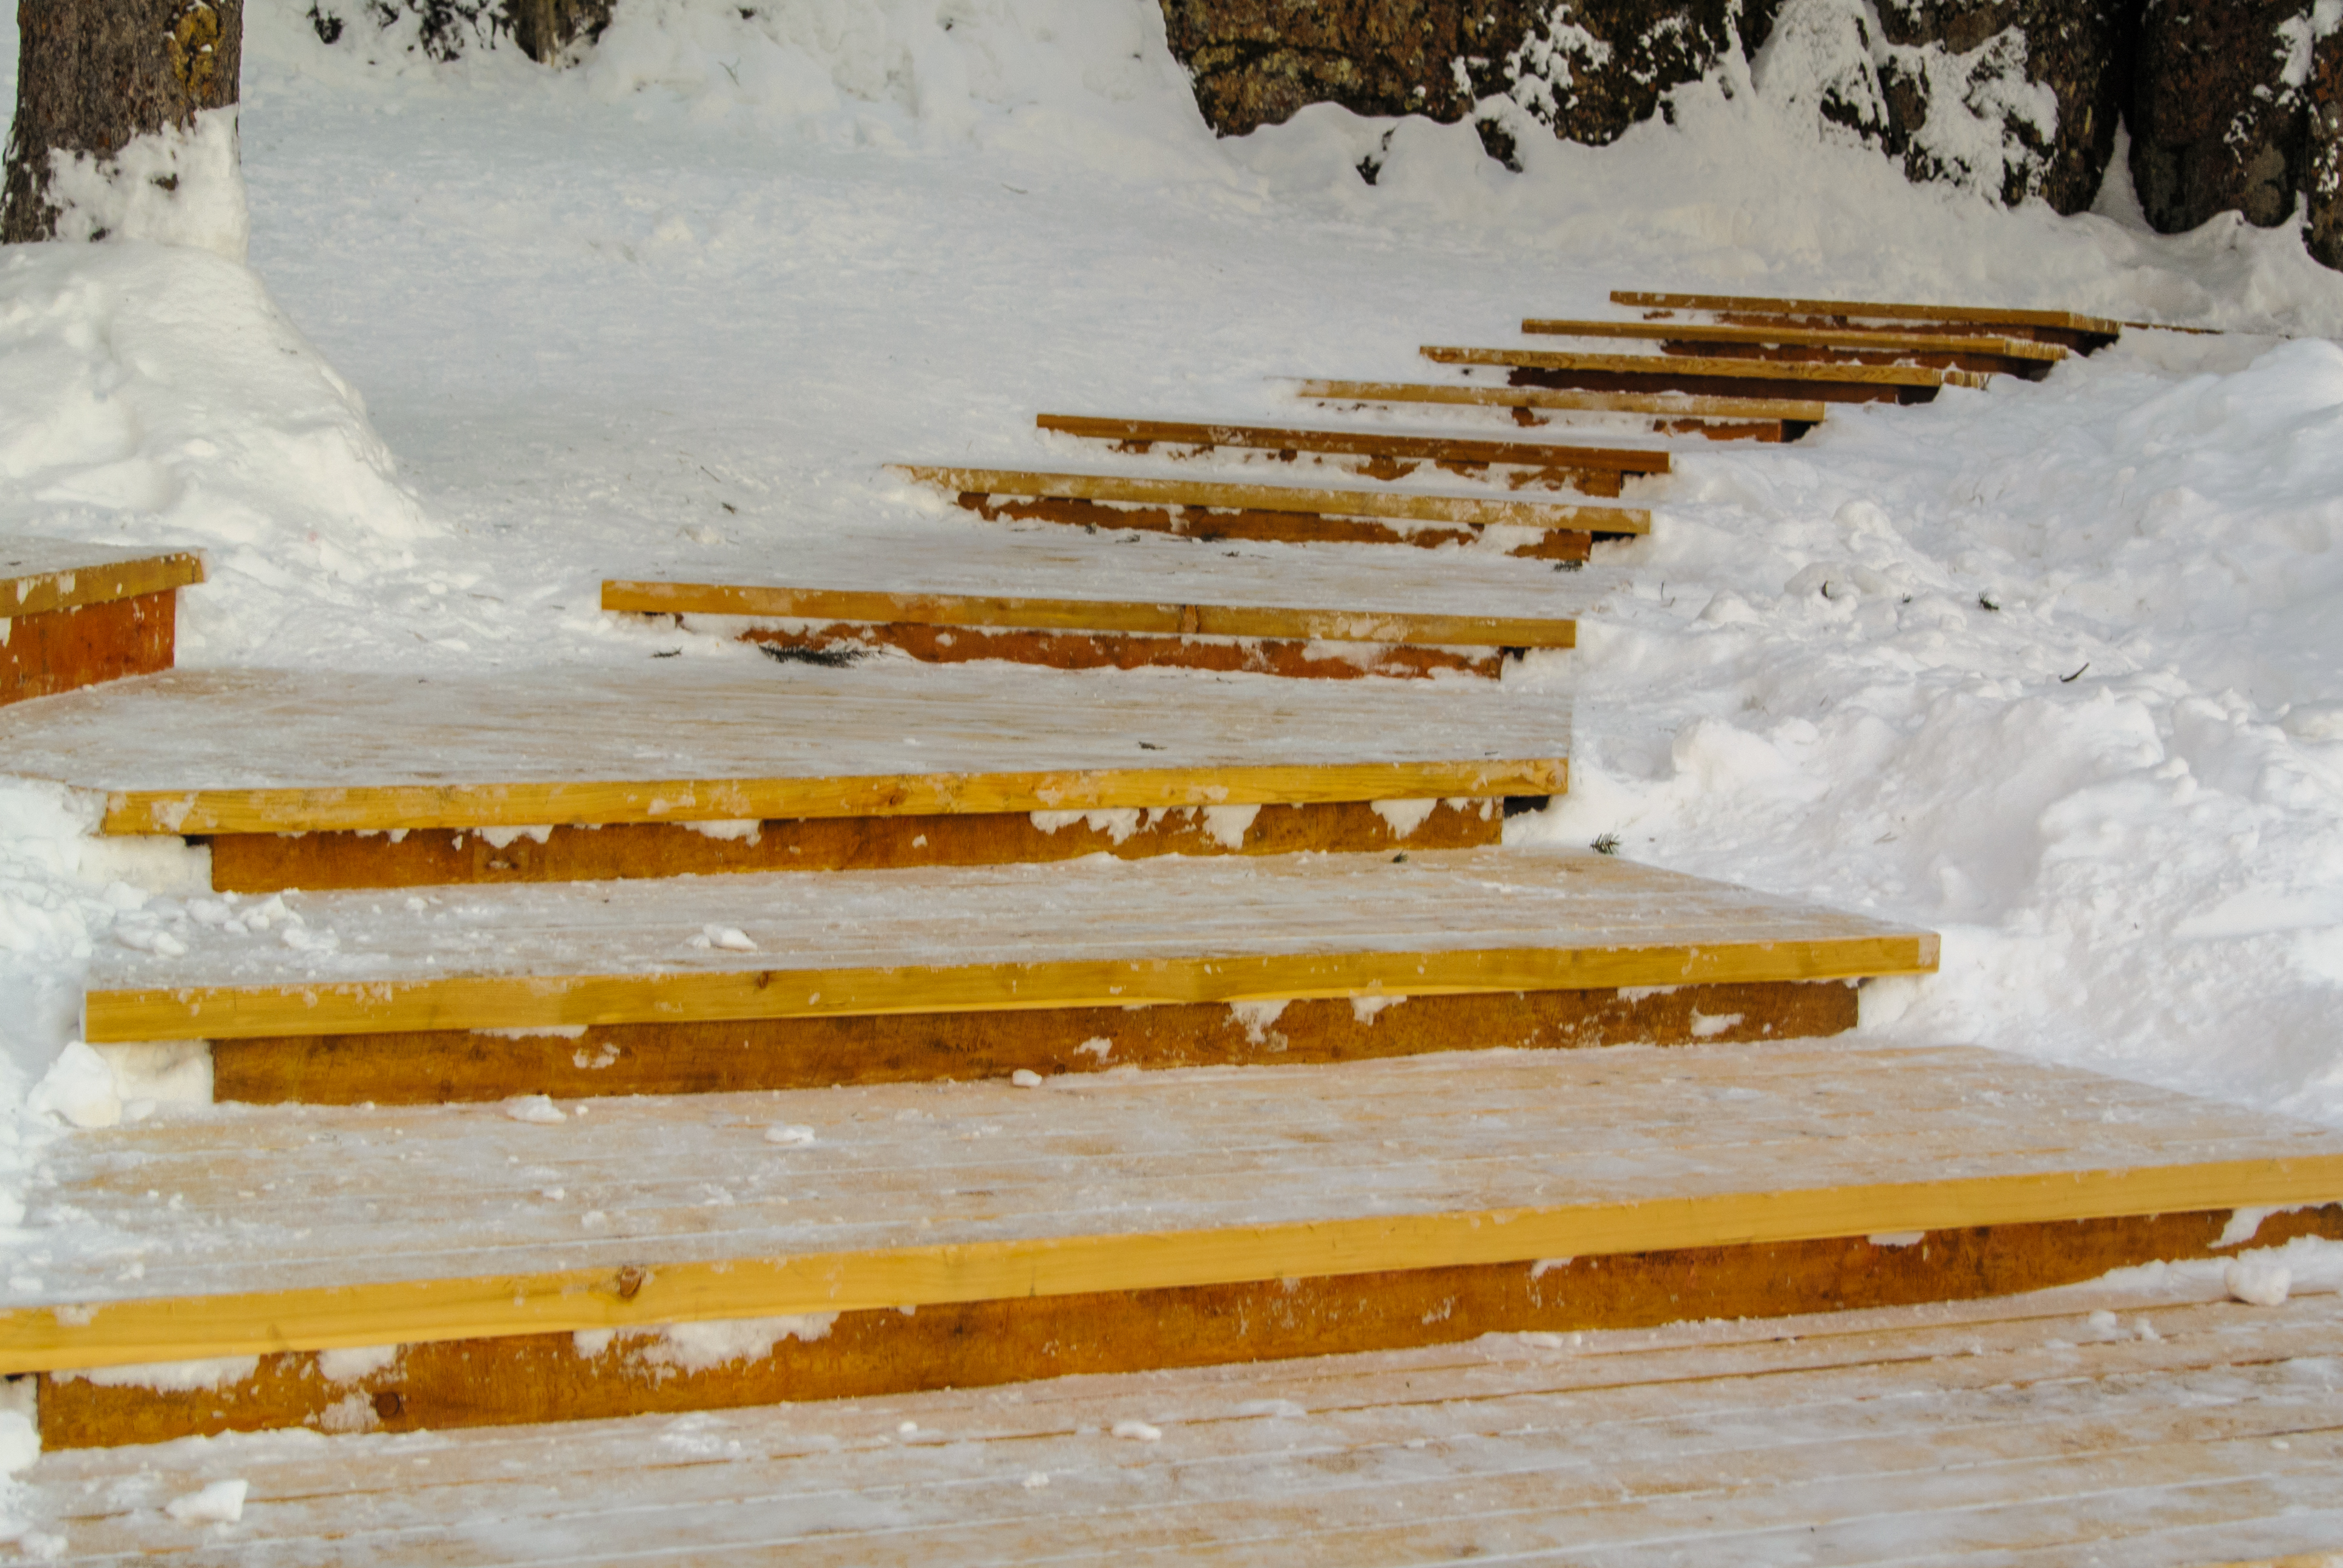
images, snow, wood, stairs, tree, natural landscape, freezing, slope, landscape, plant, lumber, street furniture, hardwood, winter, event, wood stain, frost, rock, soil, roof, road, guard rail, path, precipitation, trunk, road surface, flooring, handrail